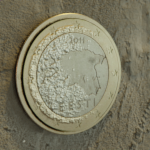
Coin value: 1euro
Country: et
Edition: standard